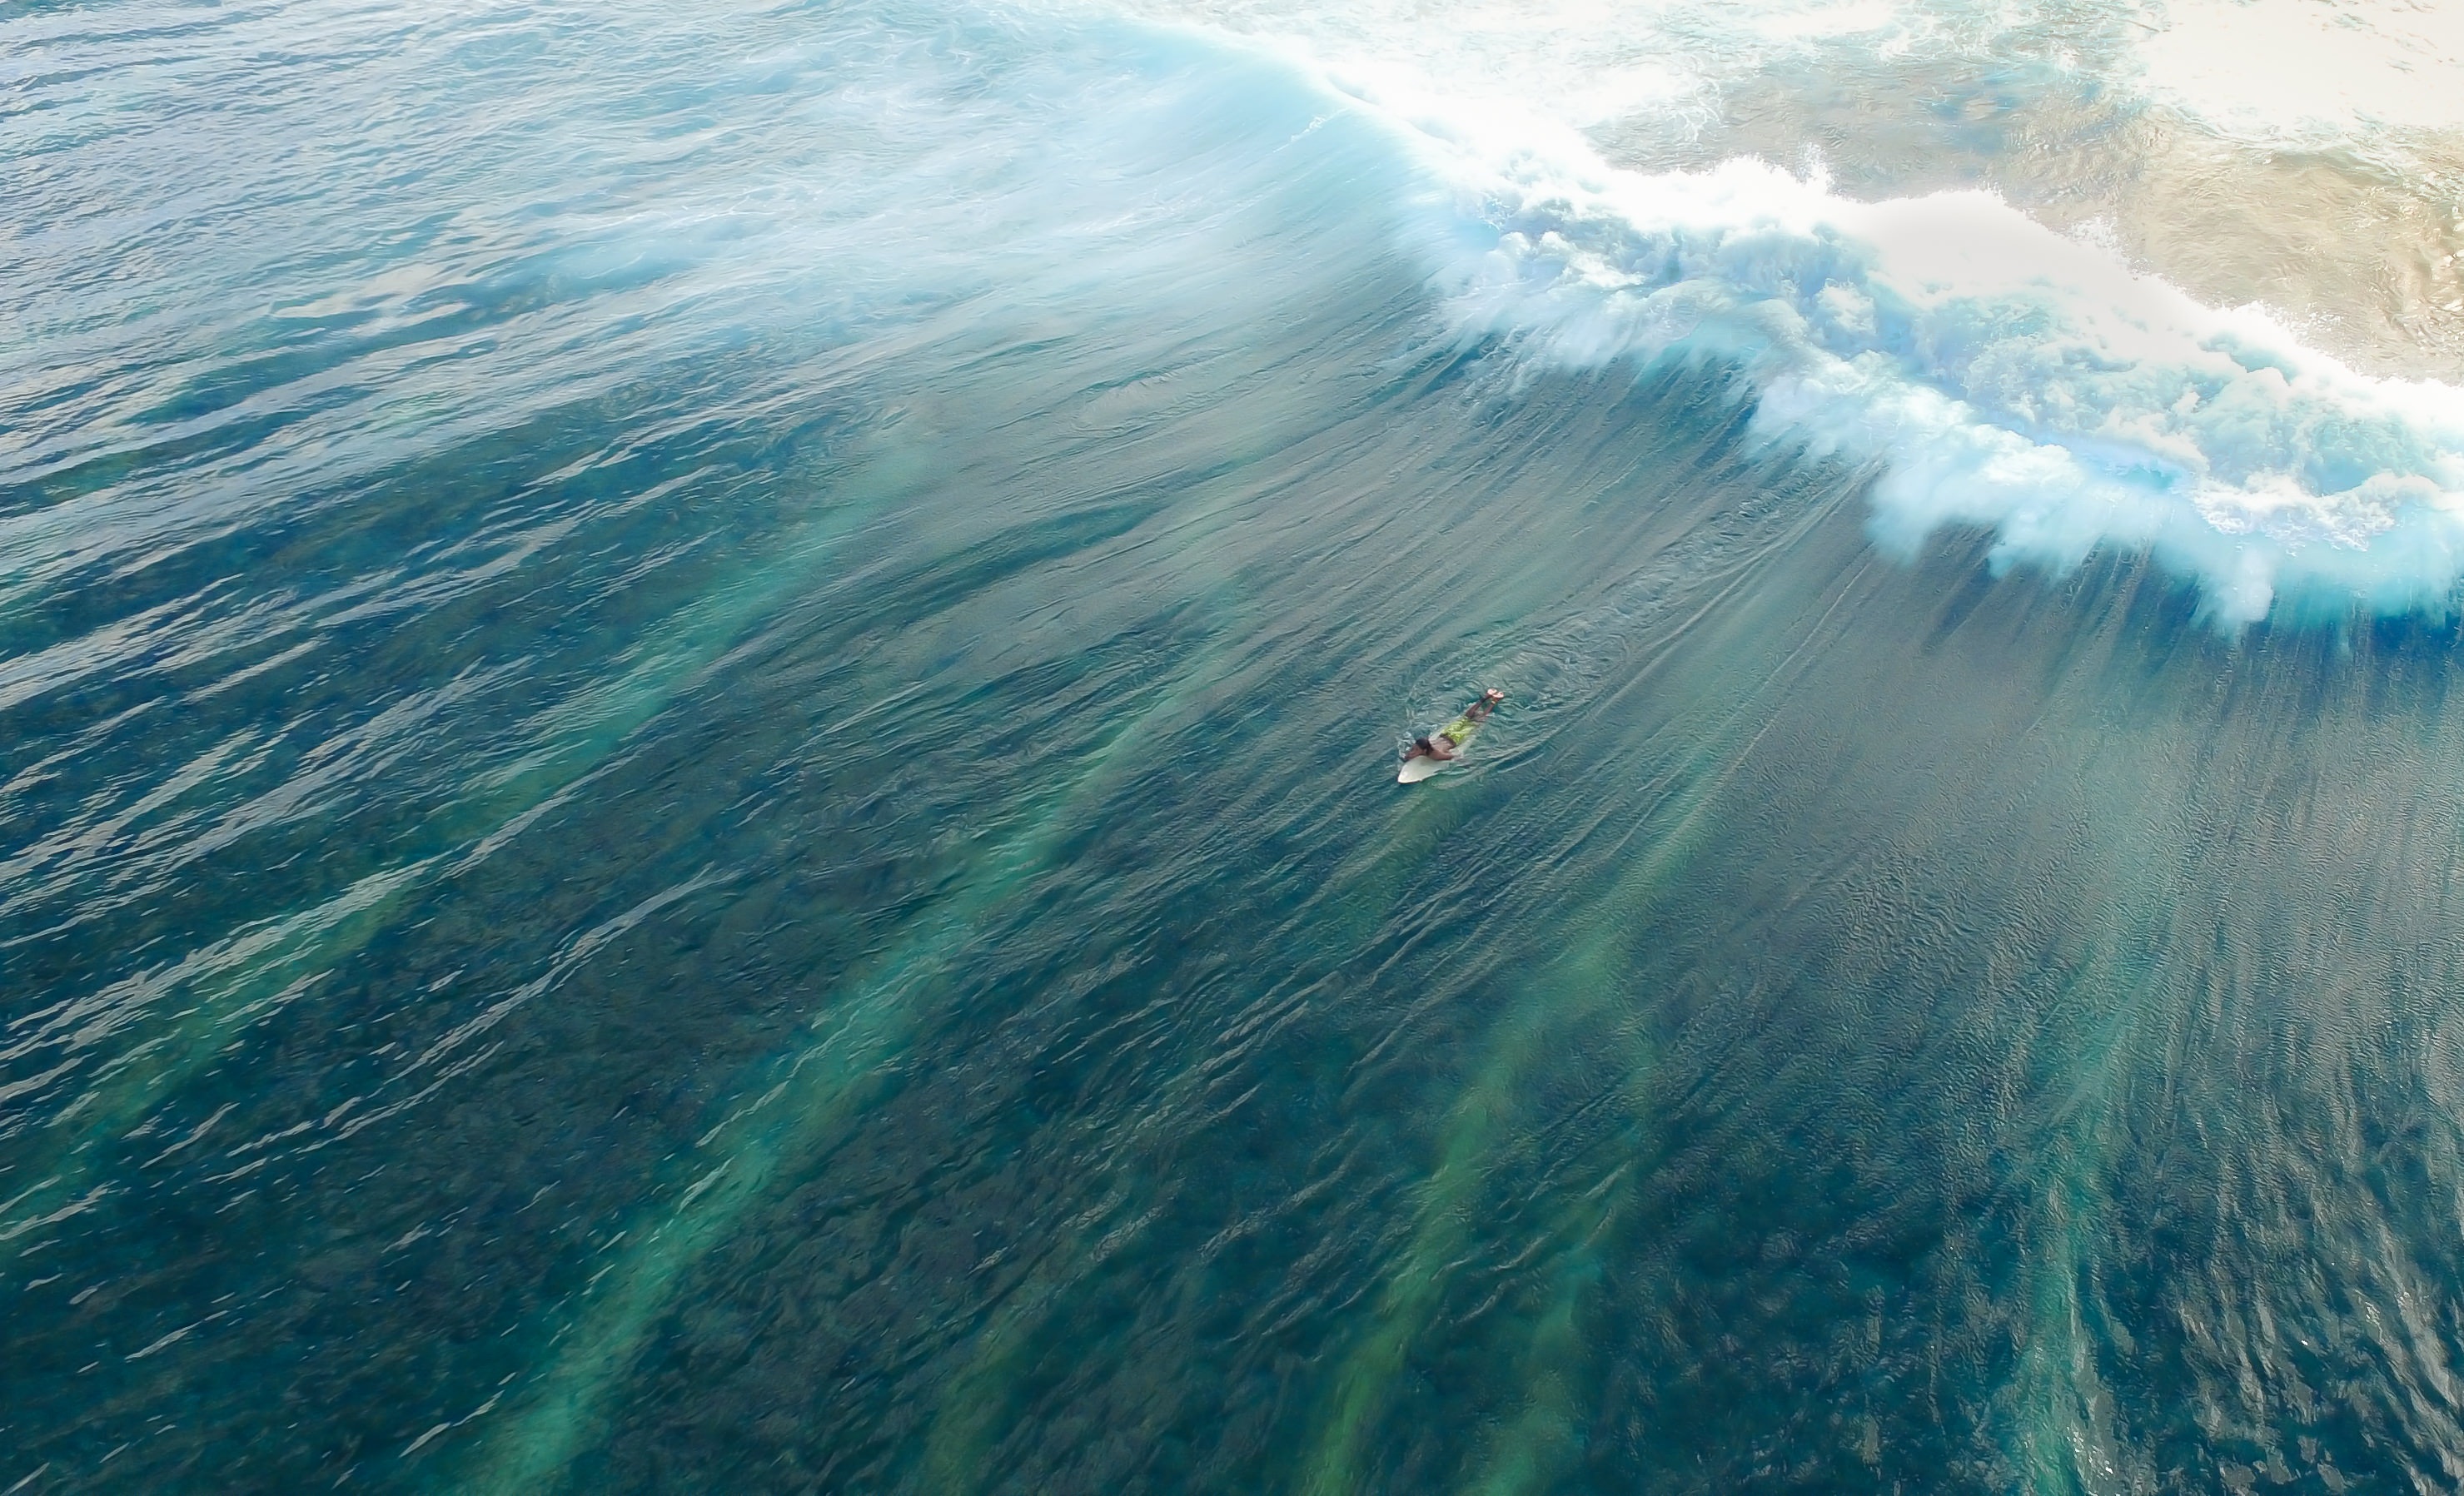
beach, sea, coast, water, nature, ocean, shore, wave, summer, travel, surfer, underwater, surf, seascape, seashore, terrain, outdoors, waves, turquoise, sports, cape, water sport, atmosphere of earth, wind wave